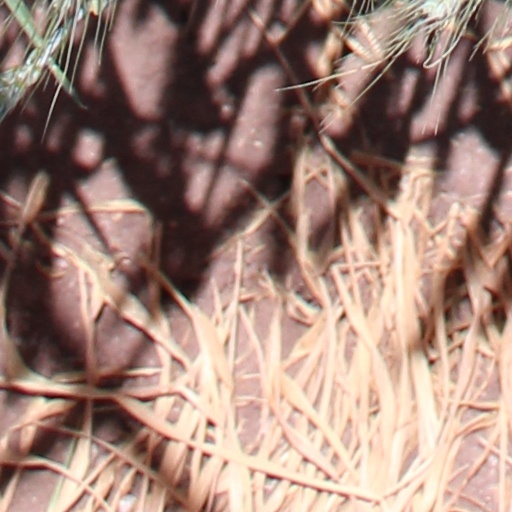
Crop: wheat